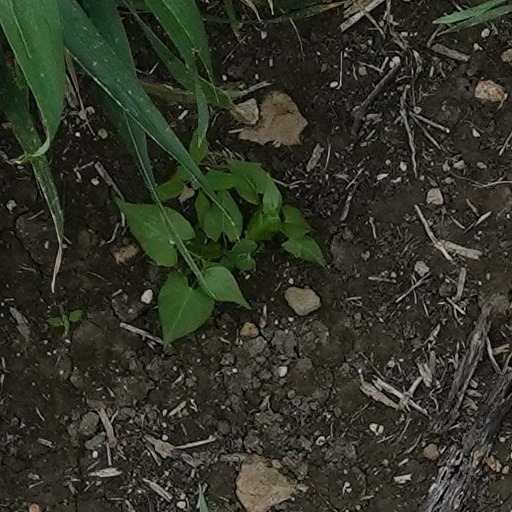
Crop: wheat